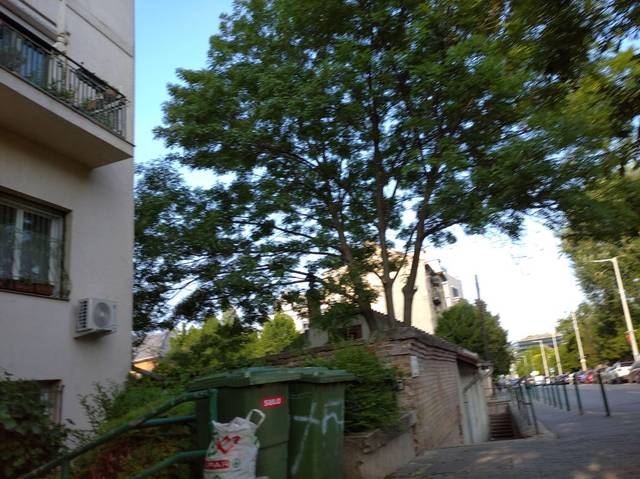
Region: Hungary
Coordinates: 47.4907, 19.017